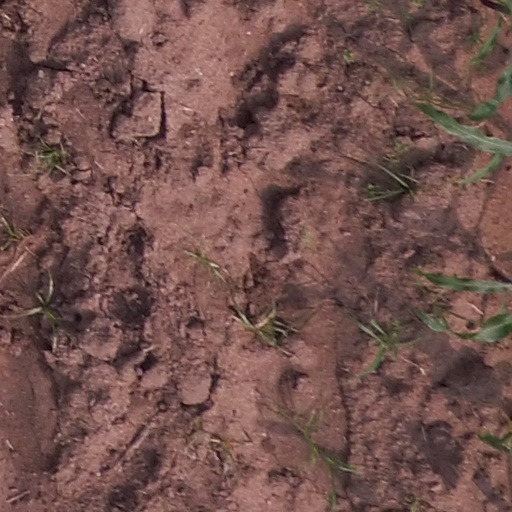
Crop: maize; corn